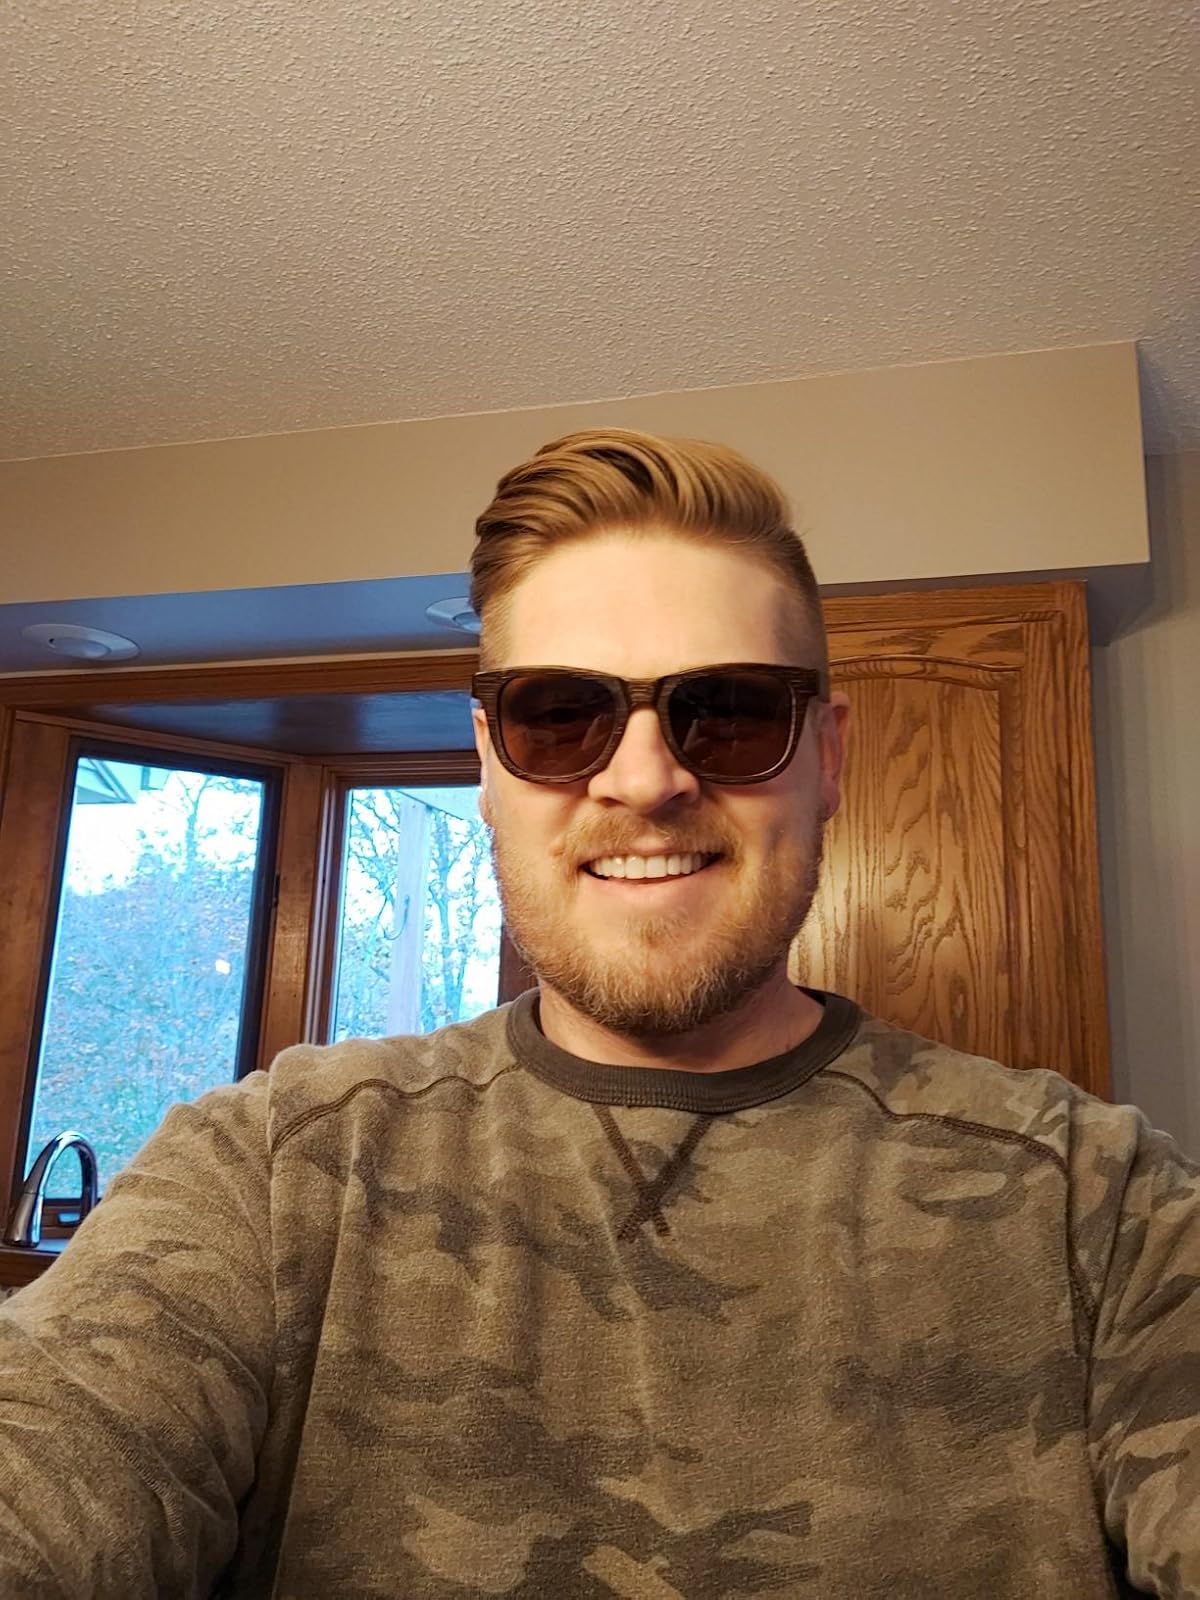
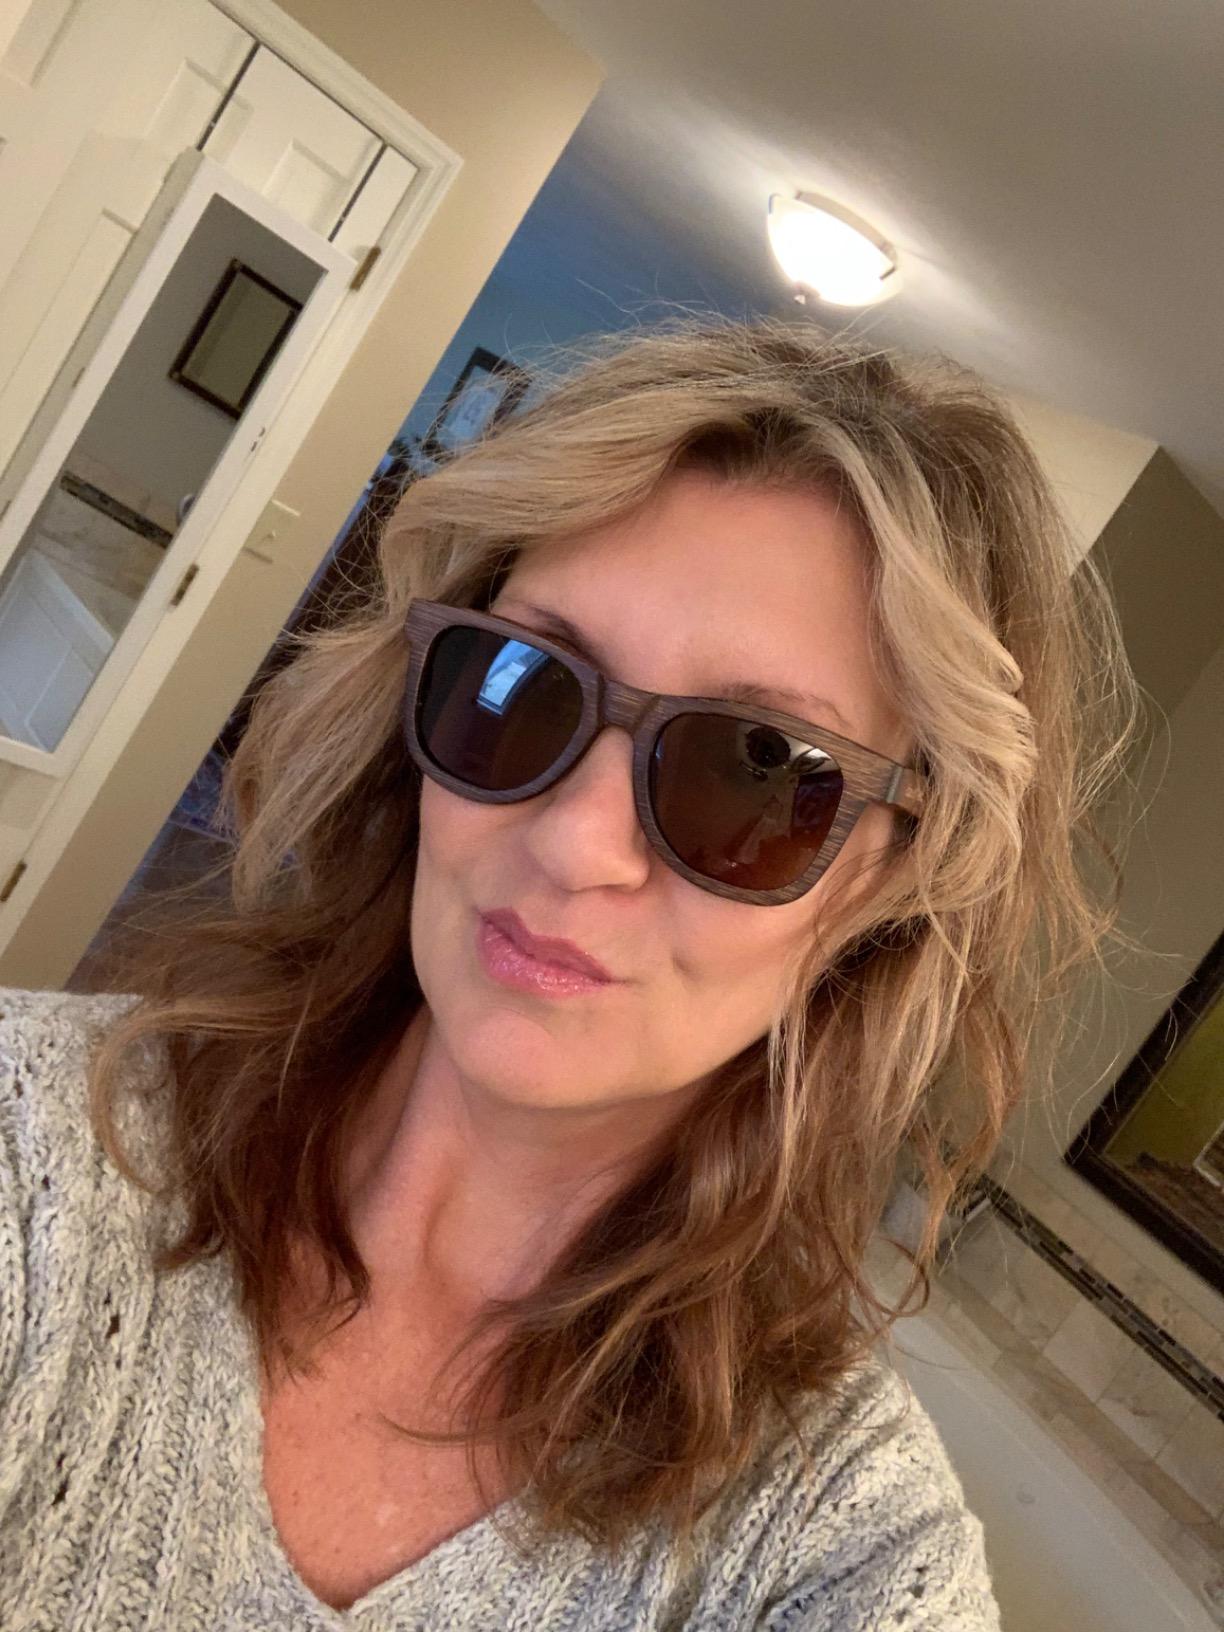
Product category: accessories_sunglasses
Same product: yes